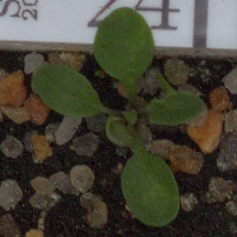
Label: shepherds_purse